Xerophyte

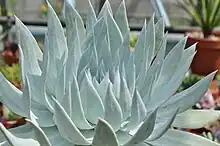
The succulent leaves of "Dudleya brittonii" are visibly coated with a 'powdery' white which is the epicuticular wax.

The color of a plant, or of the waxes or hair on its surface, may serve to reflect sunlight and reduce transpiration. An example is the white chalky epicuticular wax coating of "Dudleya brittonii", which has the highest ultraviolet light (UV) reflectivity of any known naturally-occurring biological substance.